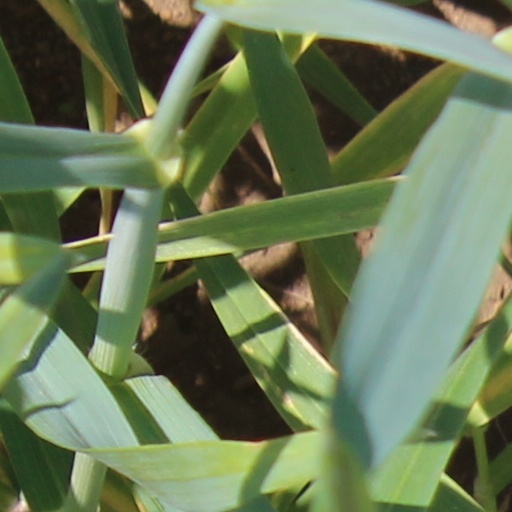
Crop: wheat